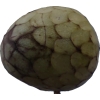
Label: cherimoya